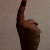
The image shows a hand gesture representing the number 1 in Indian Sign Language.